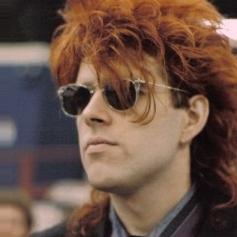
Age: 29